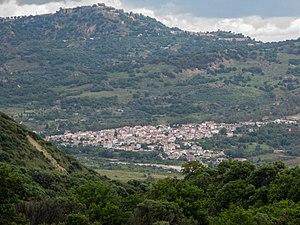
Bruzzano Zeffirio est une commune italienne de la province de Reggio de Calabre dans la région Calabre.